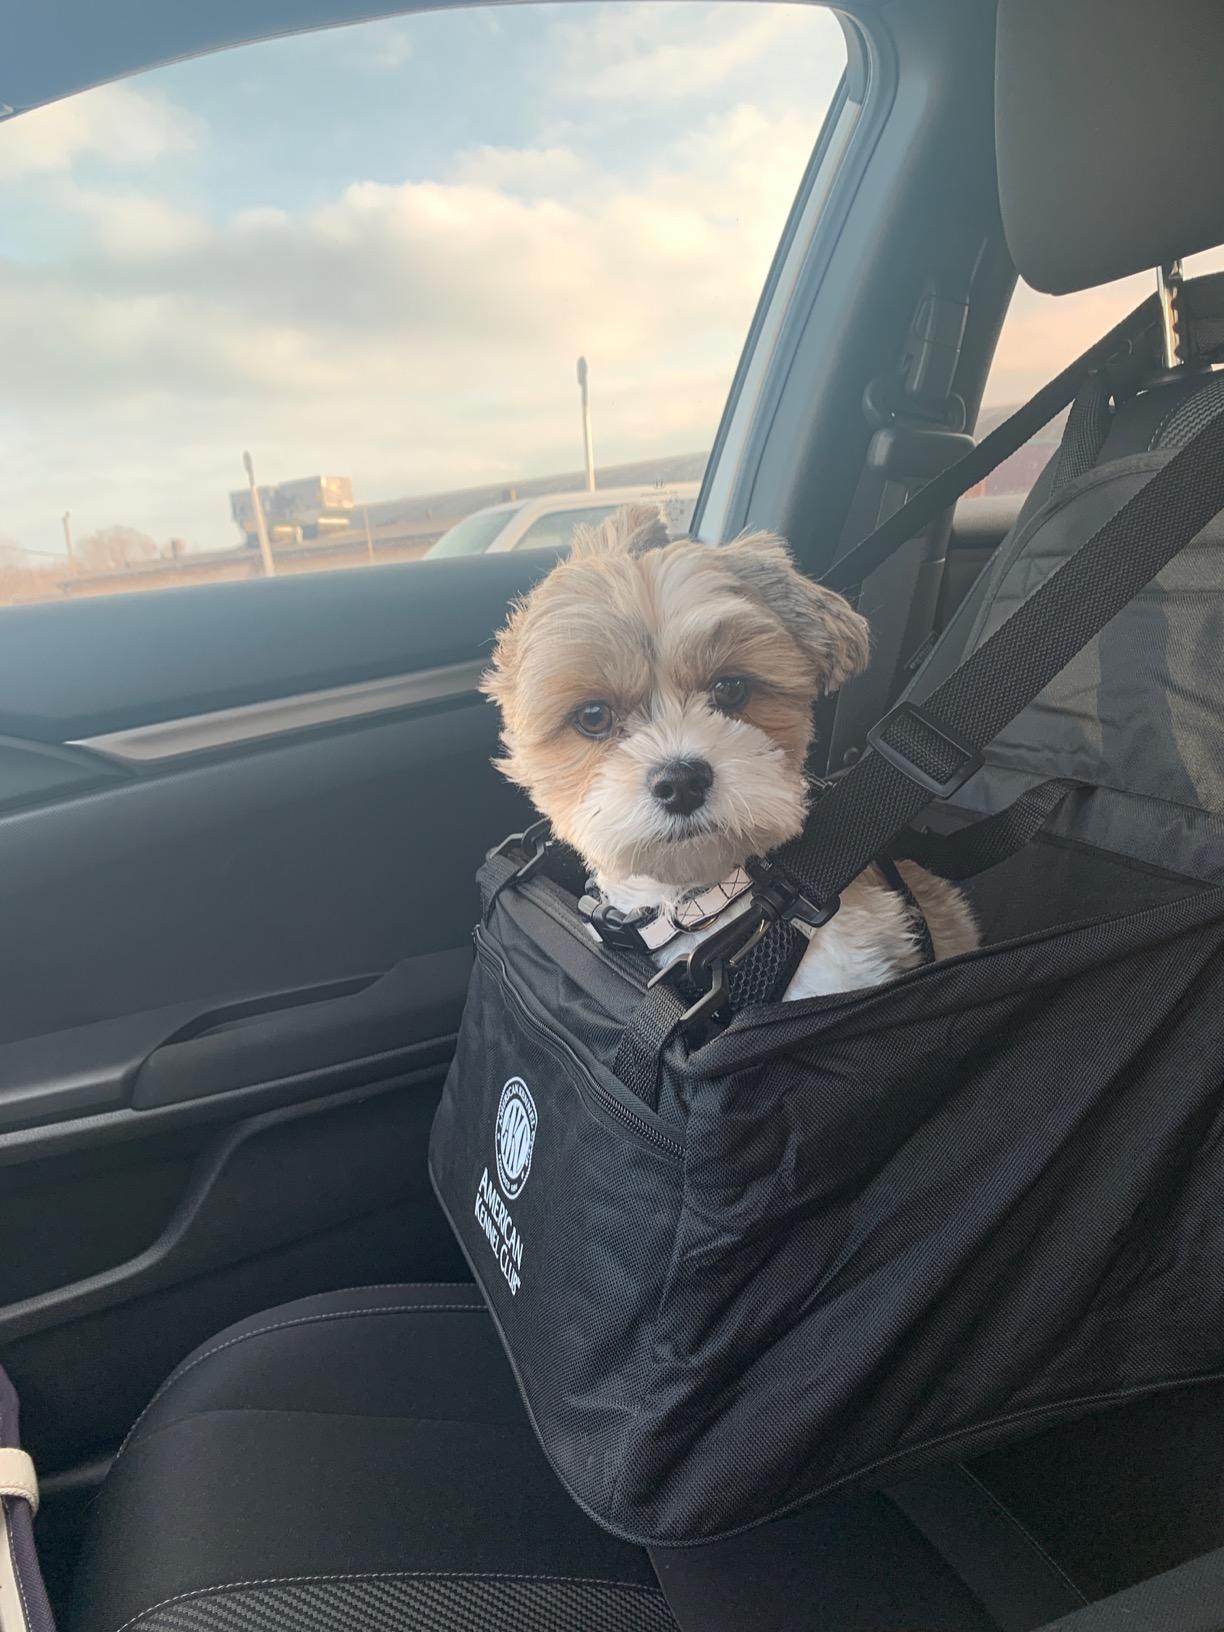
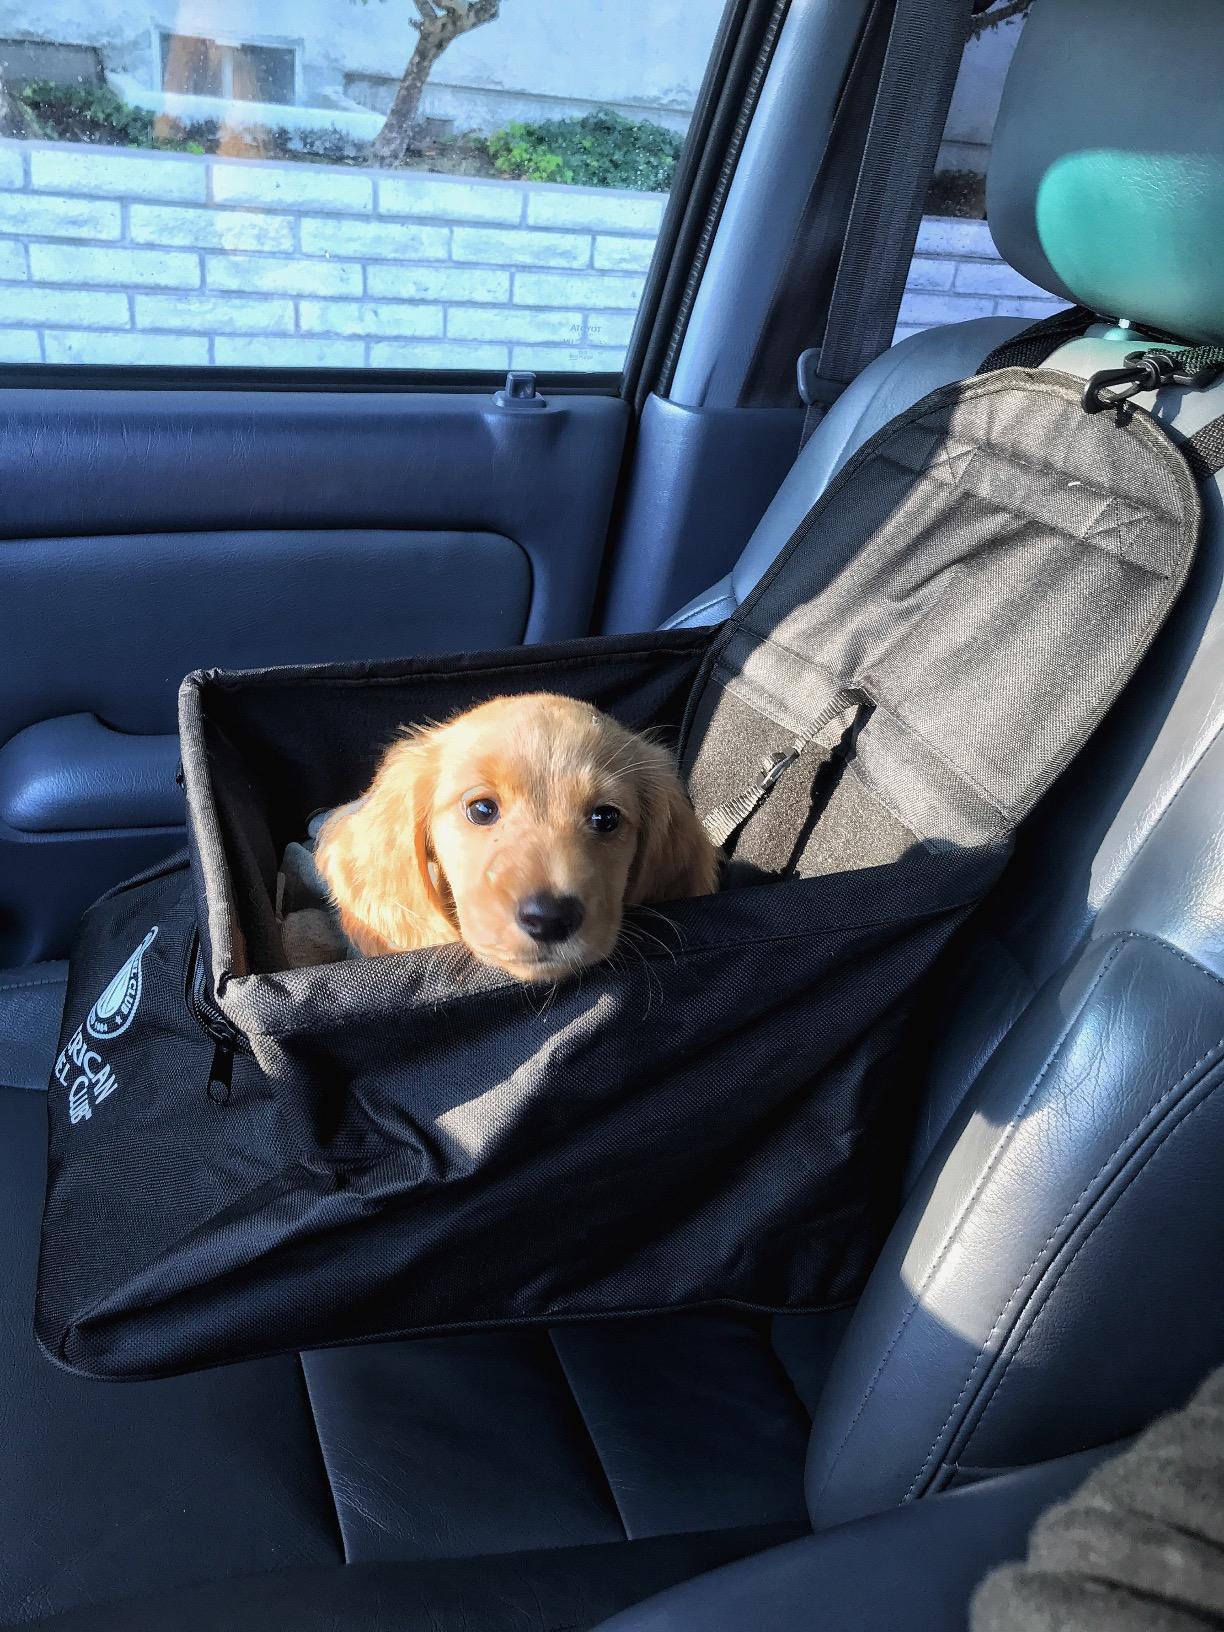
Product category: items_kennel
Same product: yes